Make It Happen (Mariah Carey song)

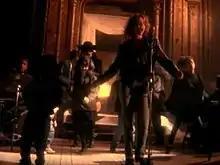
Still of the music video. Chris Nickson noted many races are represented and all are working towards the common goal of saving the church.

The music video for "Make It Happen" was directed by German director Marcus Nispel and features Carey performing at a closing church. Alisa Reyes, best known from Nickelodeon's "All That" appears on stage with Mariah. A benefit being depicted within, titled "Save Our Church", involves several other churchgoers who have congregated there to raise money through song. As the video begins, inspectors enter the building, searching the premises prior to its closing. Soon after, however, Carey makes her way to the stage with a few background singers and is soon joined inside the edifice by swarming groups of religious individuals. As she begins playing the song, an additional choir forms on the small stage with several small children on the upper tiers. Several musicians enter the room as the video progresses.